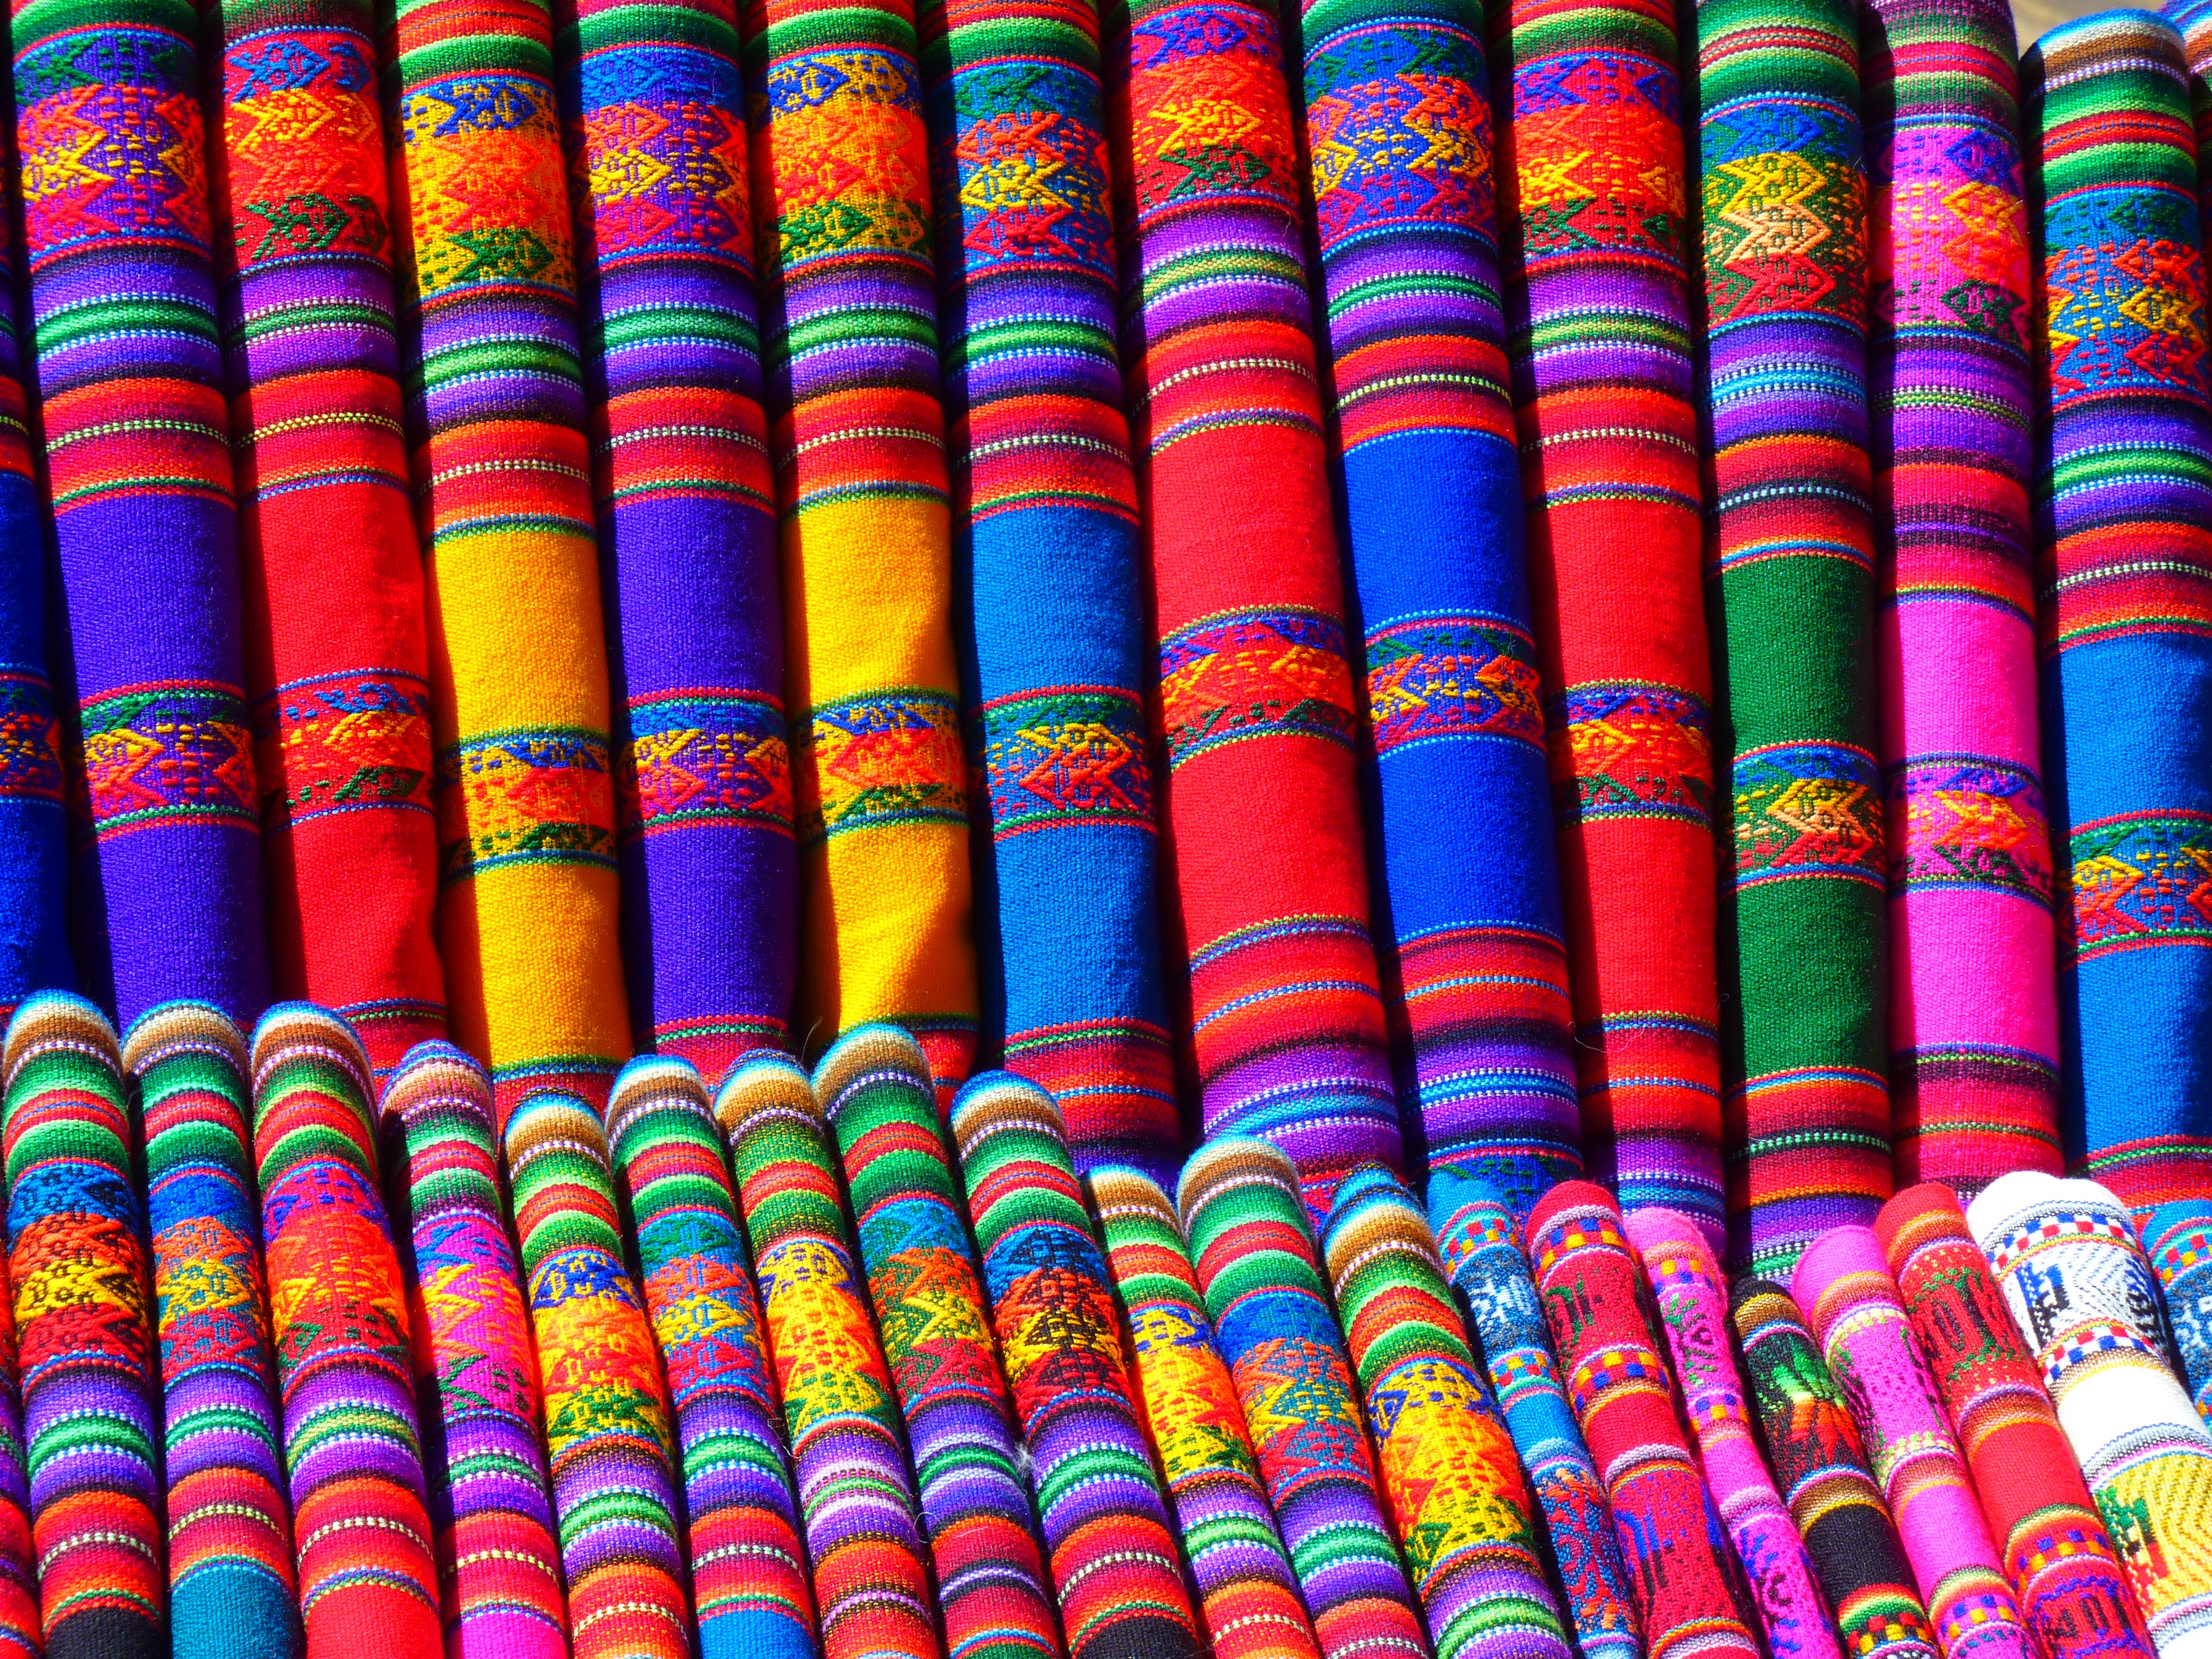
pattern, line, color, colorful, interior design, coloring, substances, dyeing